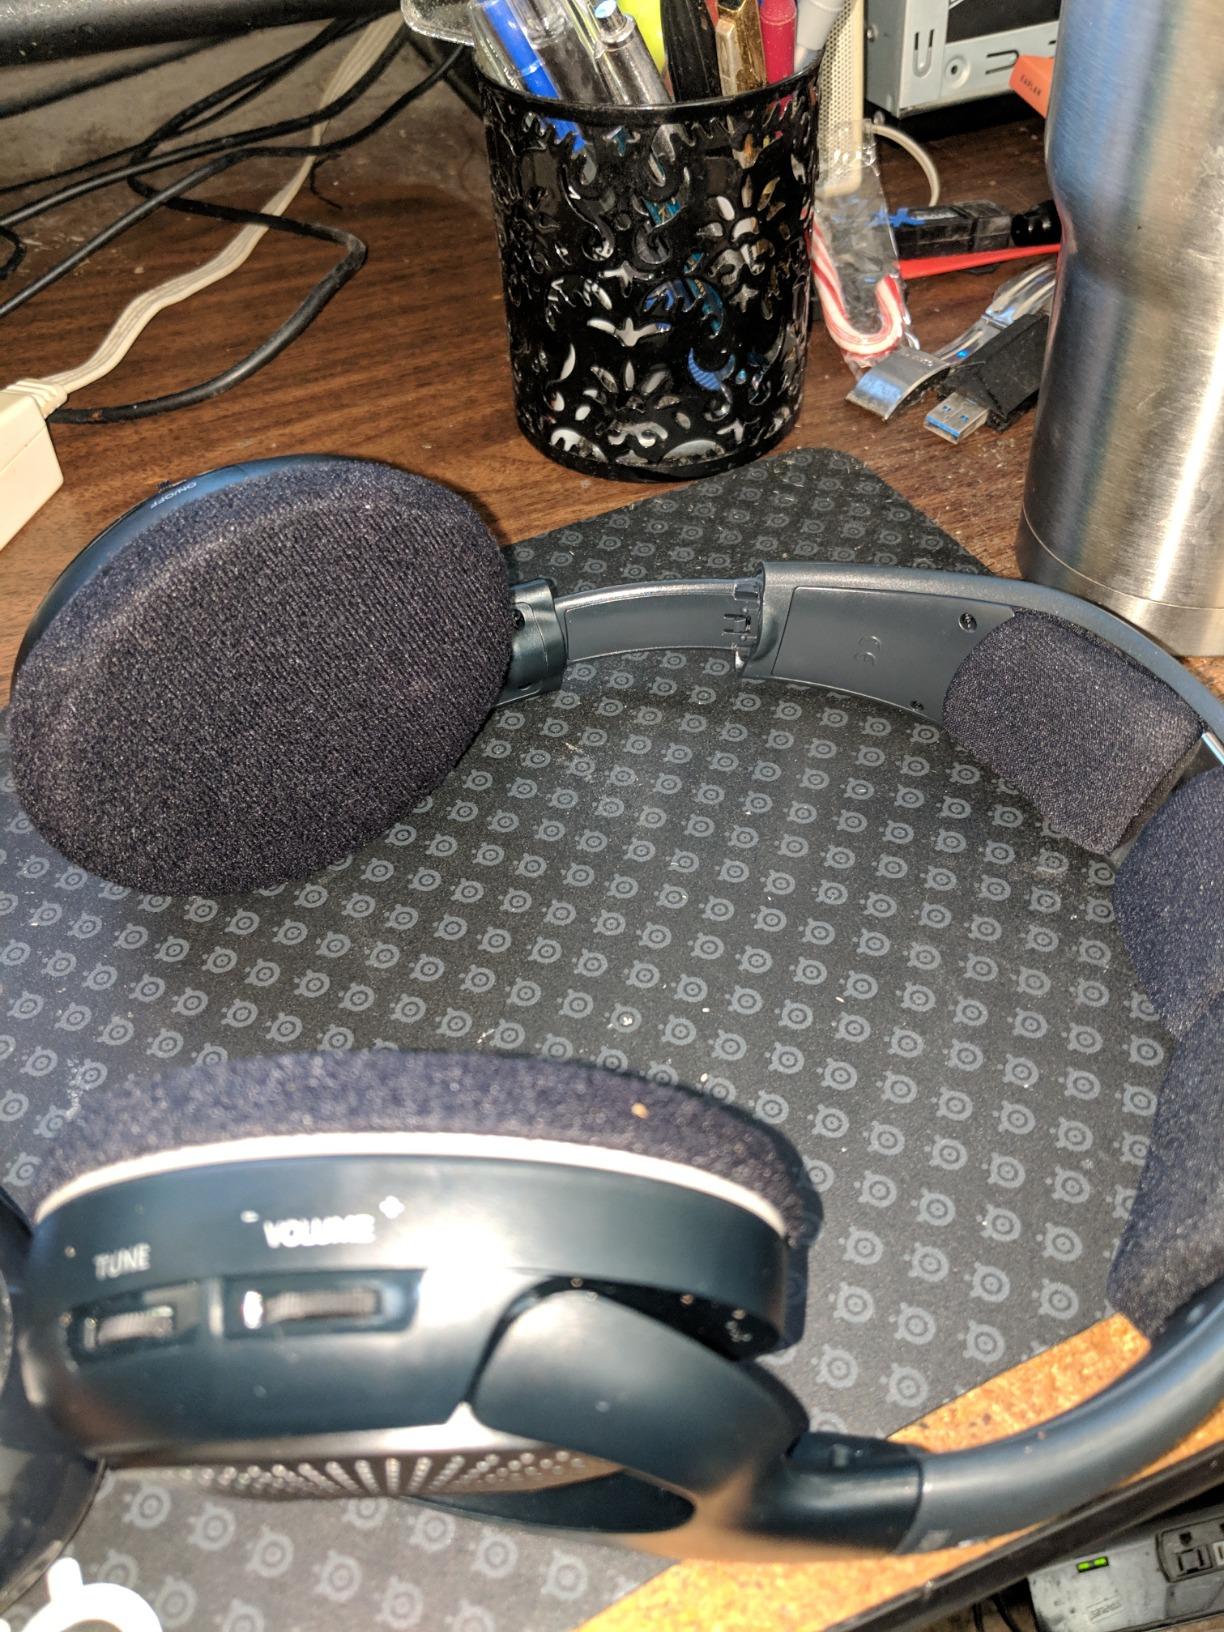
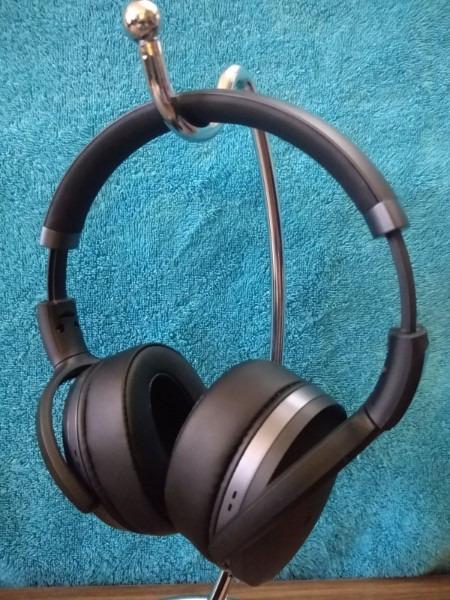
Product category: headphones
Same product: no